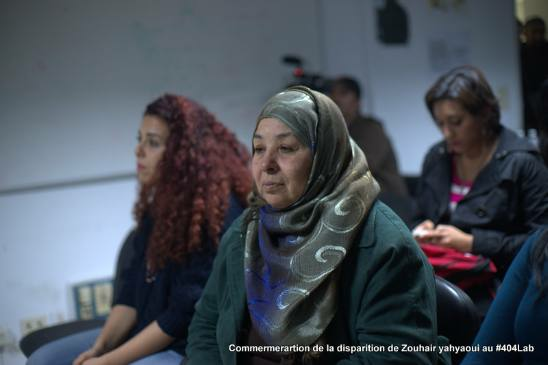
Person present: Yes